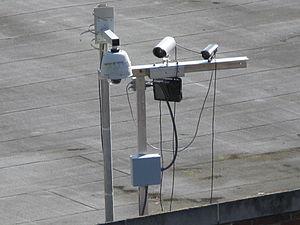
La détection de personnes est un domaine de la vision par ordinateur consistant à détecter un humain dans une image numérique. C'est un cas particulier de détection d'objet, où l'on cherche à détecter la présence et la localisation précise, dans une image, d'une ou plusieurs personnes, en général dans une posture proche de celle de la station debout ou de la marche. On parle également de détection de piéton, en raison de l'importance des applications en vidéosurveillance et pour les systèmes de vision embarqués dans des véhicules.